Mérida, Yucatán

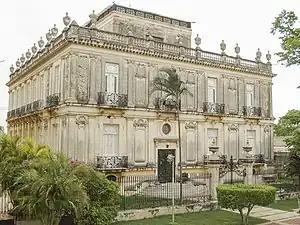
One of Merida's twin mansions, known as the Cámara Houses or "Las Casas Gemelas"

Mérida was named after Mérida, Spain because the Maya ruins that the Spanish conquistadors found in the settlement of Ti'ho reminded them of the Roman ruins of Augusta Emerita. Over time, the city acquired the nickname ""La Ciudad Blanca"" (The White City). This nickname may be due to the white color of the limestone used to paint the façades of the city's colonial buildings. This hypothesis is reinforced by the fact that the city can be seen from outer space as a large whitish area in the middle of the immense green forest that covers the Yucatán Peninsula. Other cities in Hispanic America share the same nickname for this reason, like Arequipa and Popayan. Folktale says that the name go back to the founding of the city when the Spanish conquistadors – motivated by security reasons and given the persistent rebellion of the indigenous Maya people – decided to allow only white-skinned Europeans to live in the city. Old arches at the entrance to the city would have been built for this reason, and beyond these were the Indian communities. However, the first arches were not commissioned until 1690, almost 150 years after the city's foundation. The arch of San Juan and the one on 59th street marked the beginning of roads to Campeche and Izamal, respectively. Other arches served only decorative purposes, like the one Juan Quijano had erected in 1760 in front of his house at the intersection of 65th and 56th streets, which has since been demolished. Additionally, the Nahua indigenous troops who accompanied Montejo's troops in the conquest of Yucatán settled in the neighborhoods of San Cristóbal, Santiago, and San Román, where they enjoyed the privilege of exemption from taxes for their military assistance.